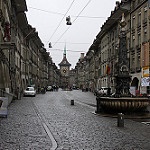
Scene: Outdoor